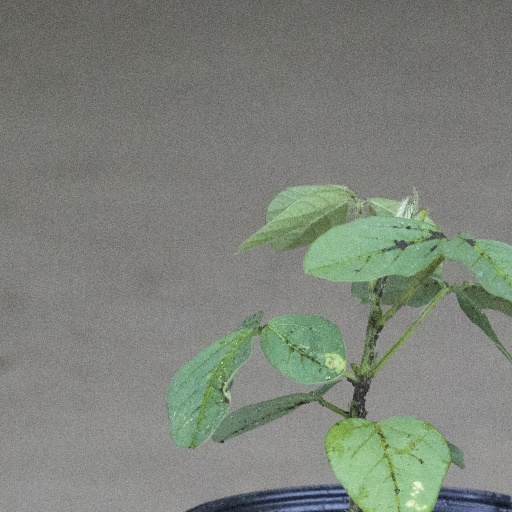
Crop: soybean